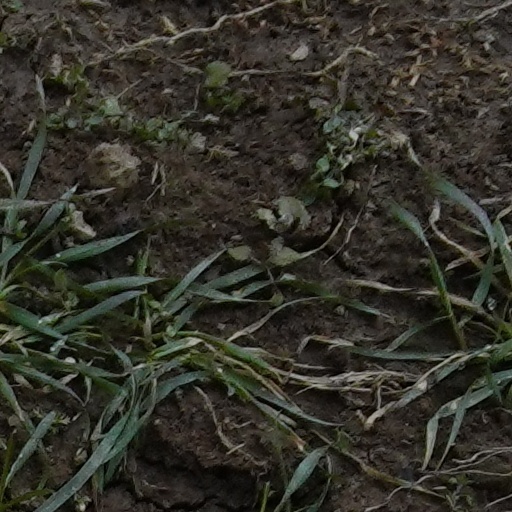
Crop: wheat